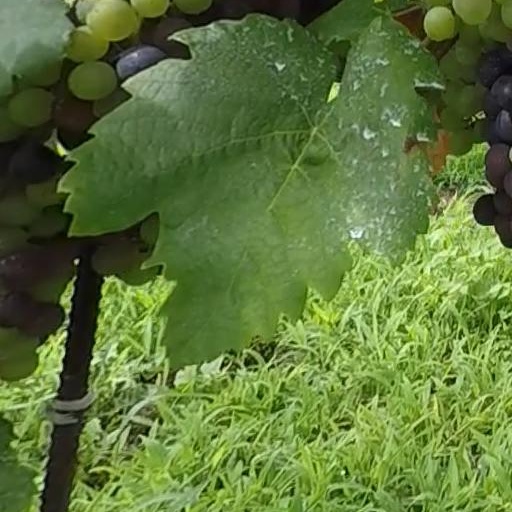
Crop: grape